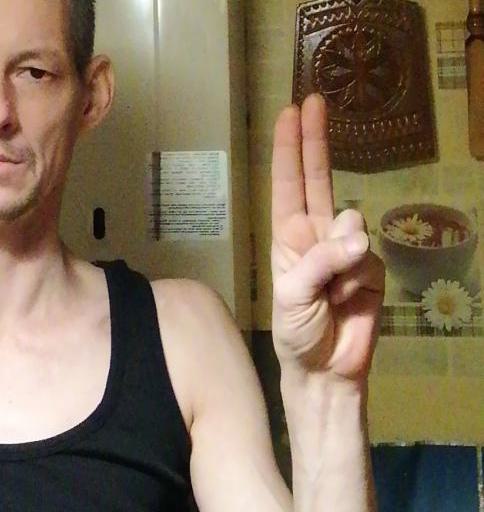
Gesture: two_up